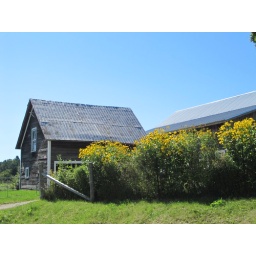
Little house by the road